Lester Holt

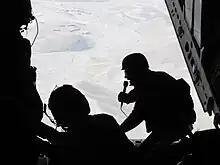
Holt in 2010 photographed by the United States Air Force while reporting on an airdrop mission in Afghanistan

In addition to his primary responsibilities at NBC News, he hosted a special for The History Channel about the 9/11 conspiracy theories, served as a sportsdesk reporter for NBC Sports coverage of the 2008 Summer Olympics, and is the host of "Dateline on ID," an edition of "Dateline NBC" shown on the Investigation Discovery network. In 2008, he narrated a documentary regarding actual crystal skulls on the Sci-Fi Channel.